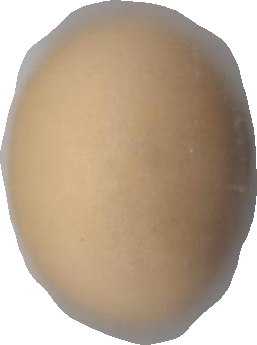
Variety: Dega